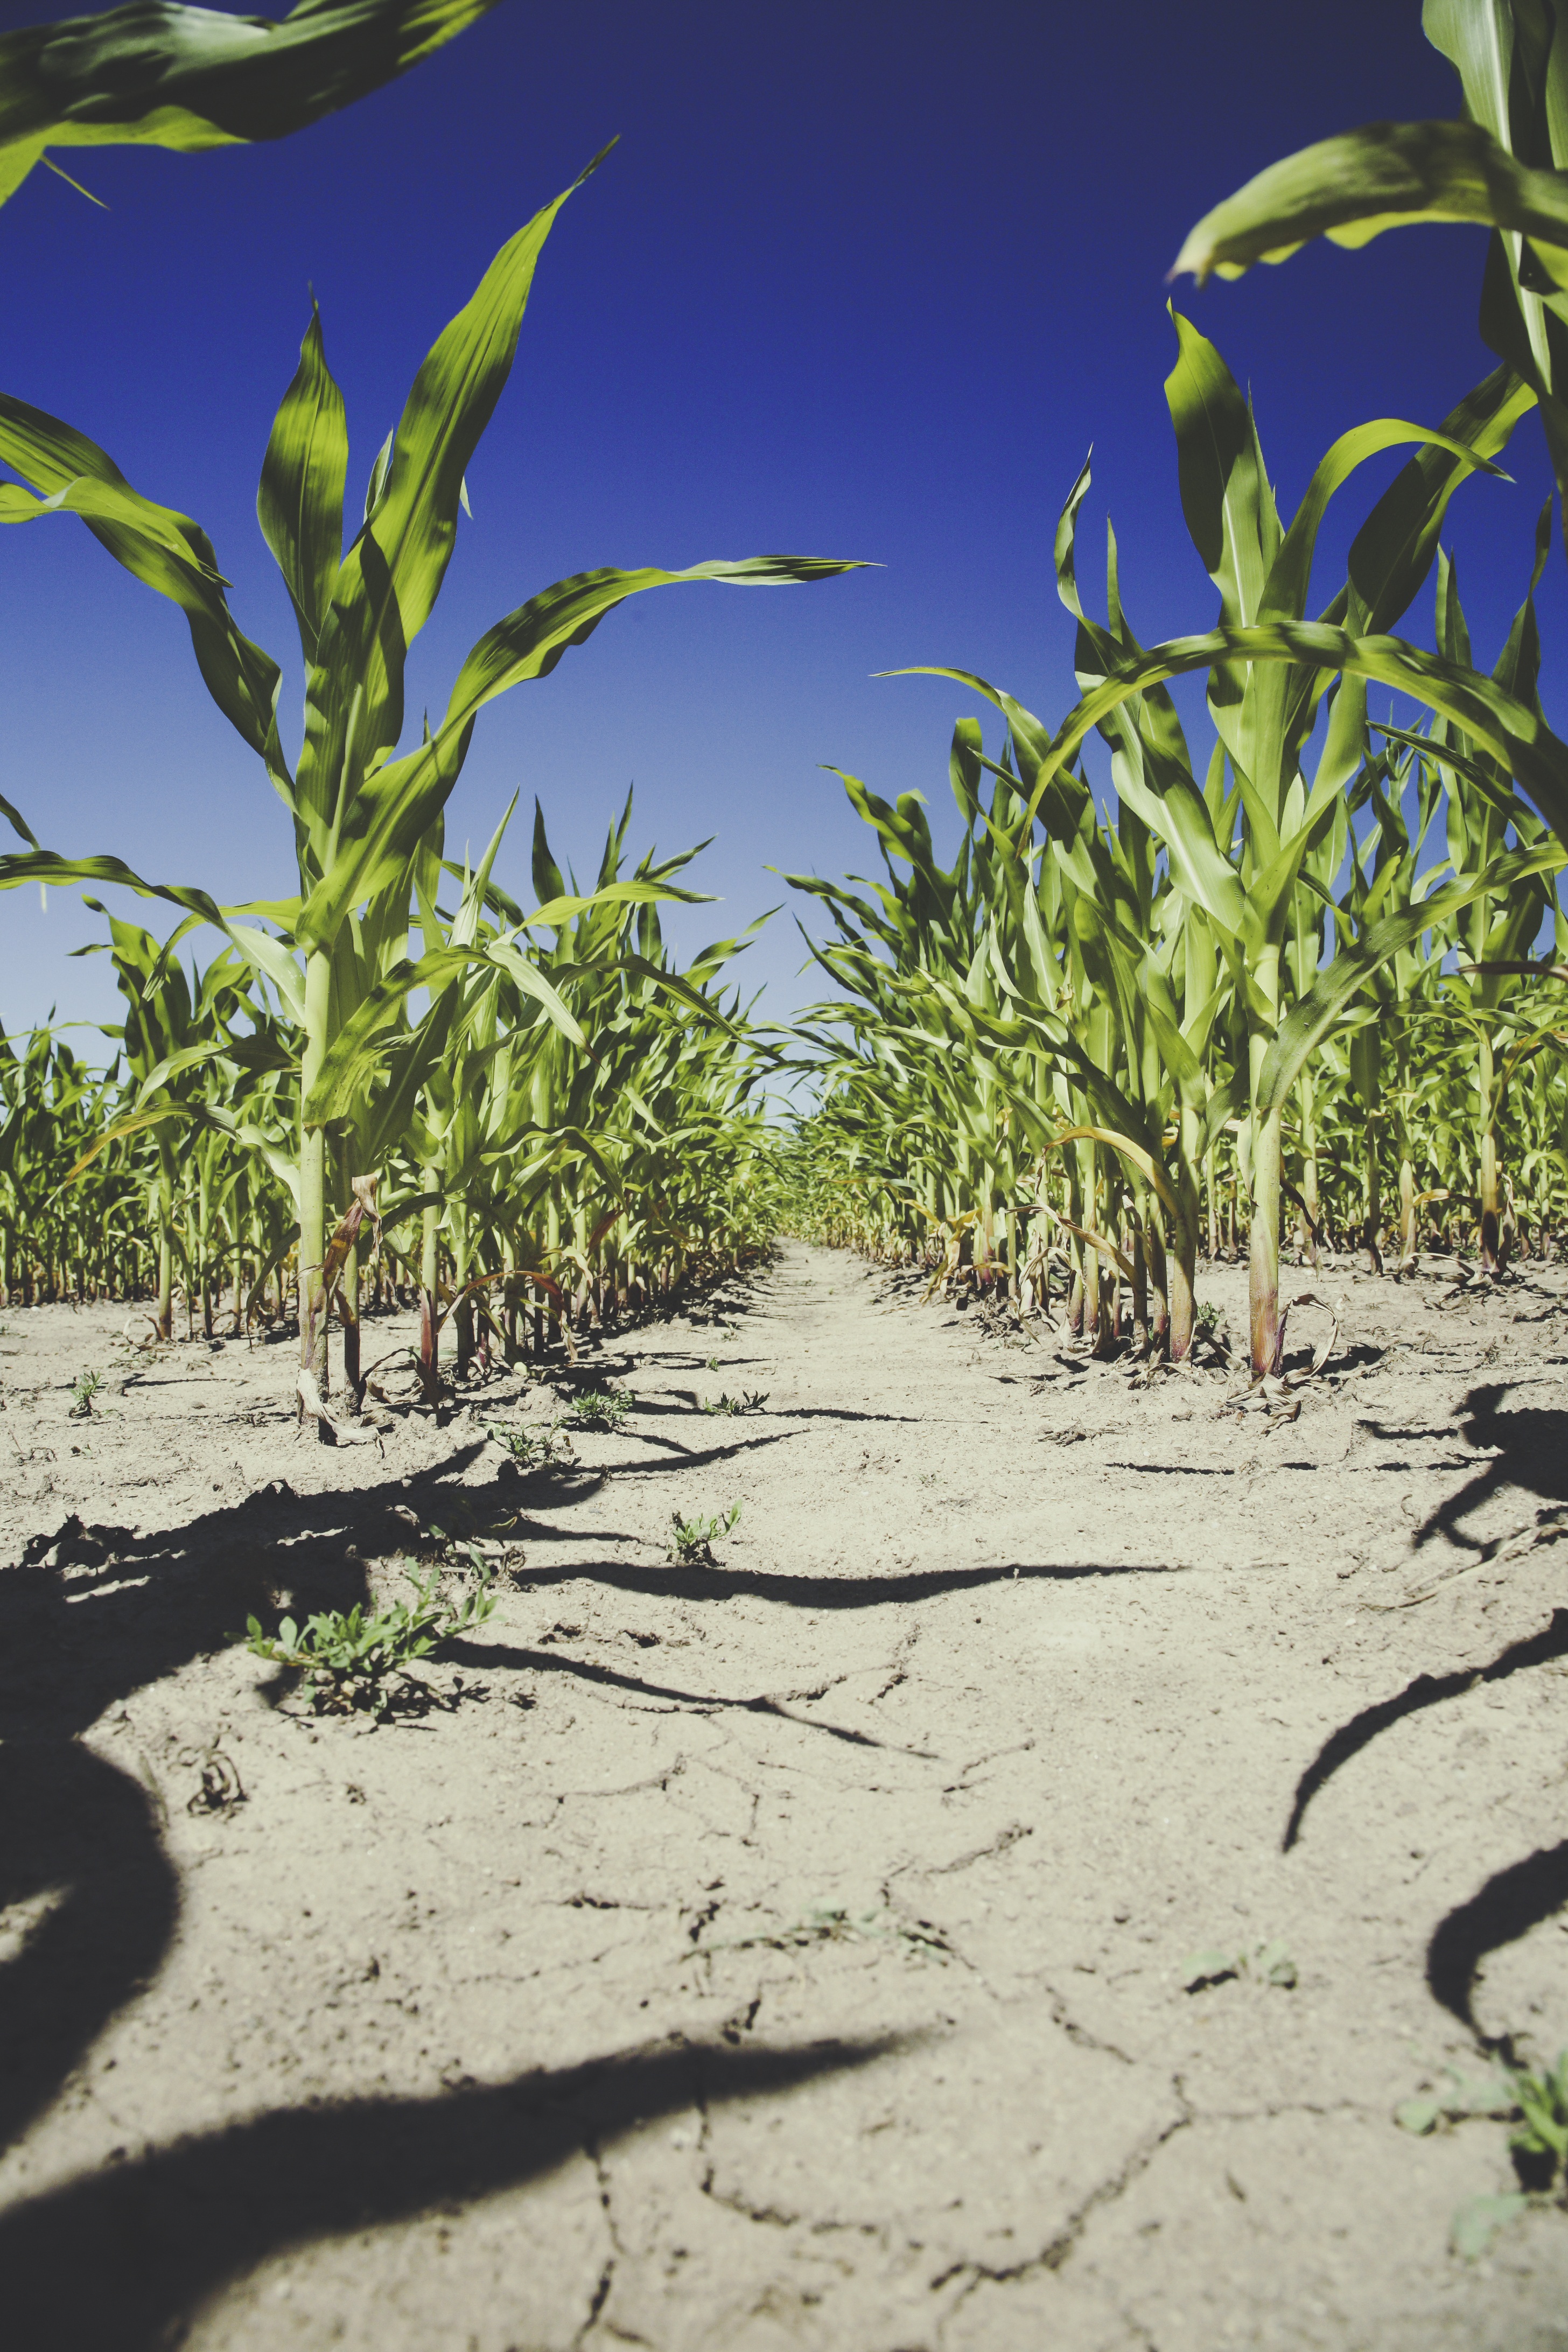
beach, tree, grass, sand, plant, sun, field, seed, flower, food, green, harvest, jungle, crop, corn, soil, botany, agriculture, flora, fields, vegetation, cornfield, crops, habitat, tropics, ecosystem, drought, arable, gm, corn on the cob, withers, corn kernels, corn plants, corn harvest, gene altered, natural environment, grass family, arecales, palm family